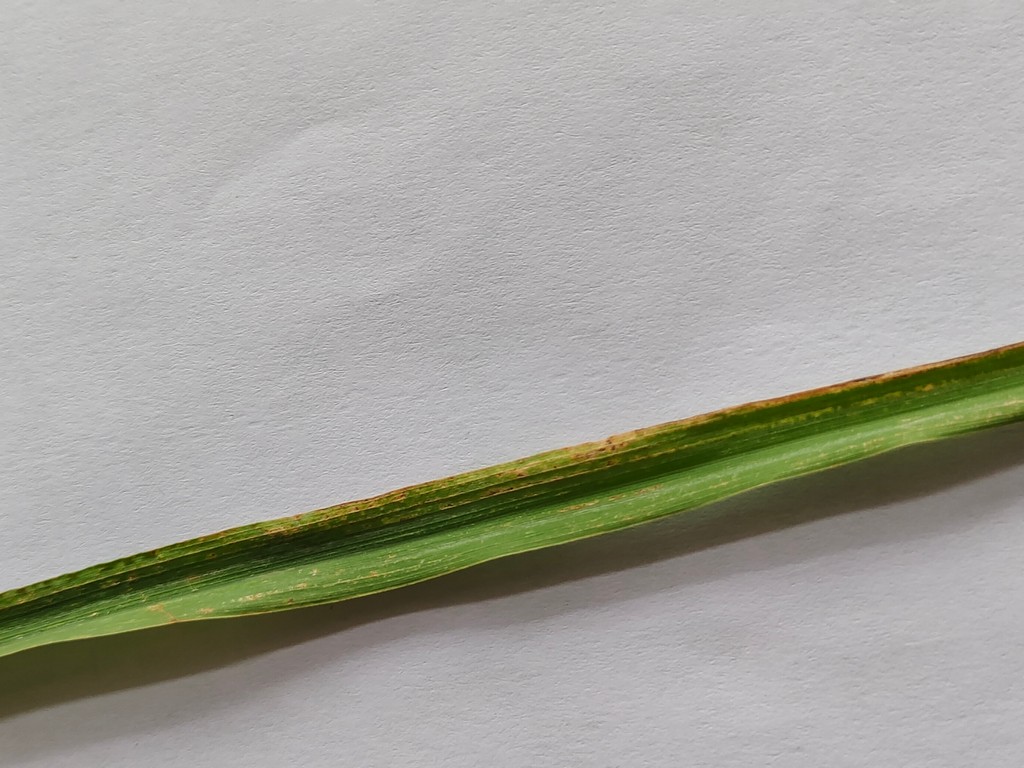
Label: Unhealthy